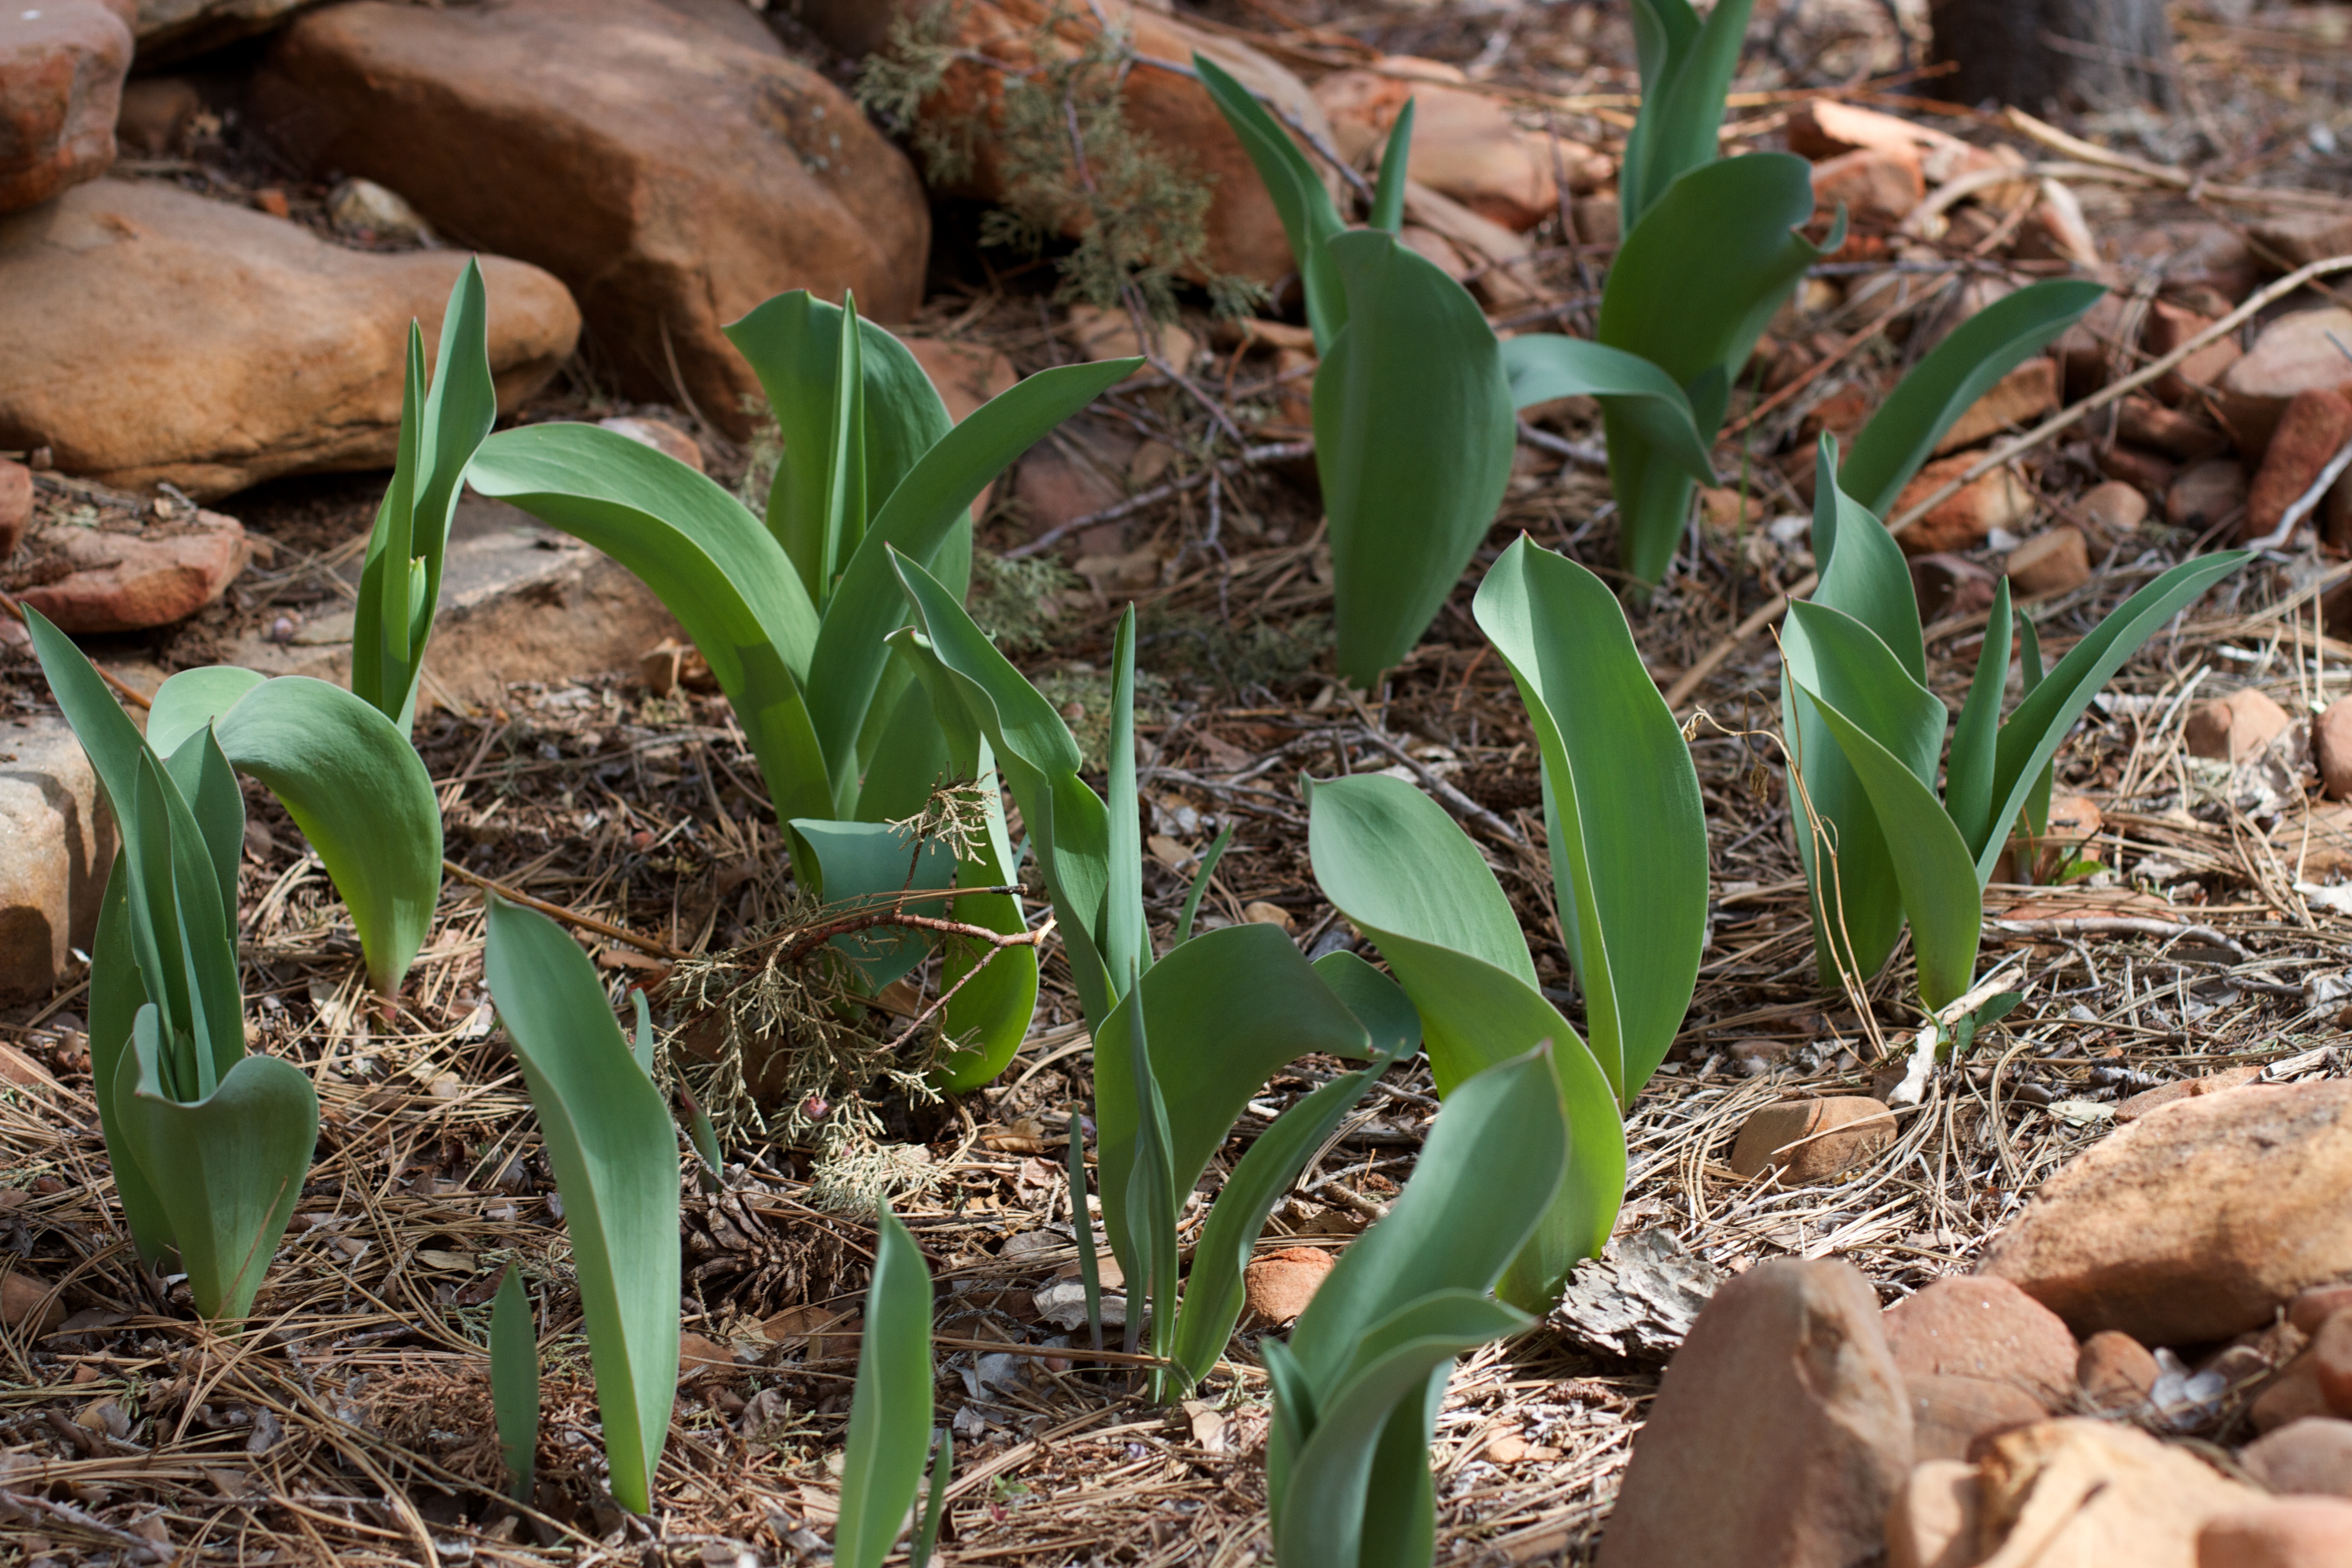
plant, flower, soil, botany, garden, flora, arum, flowering plant, grass family, land plant